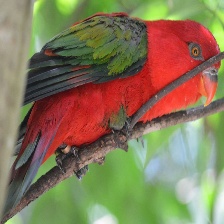
Species: CHATTERING LORY
Scientific name: LORIUS GARRULUS
ImageNet parent category: lorikeet